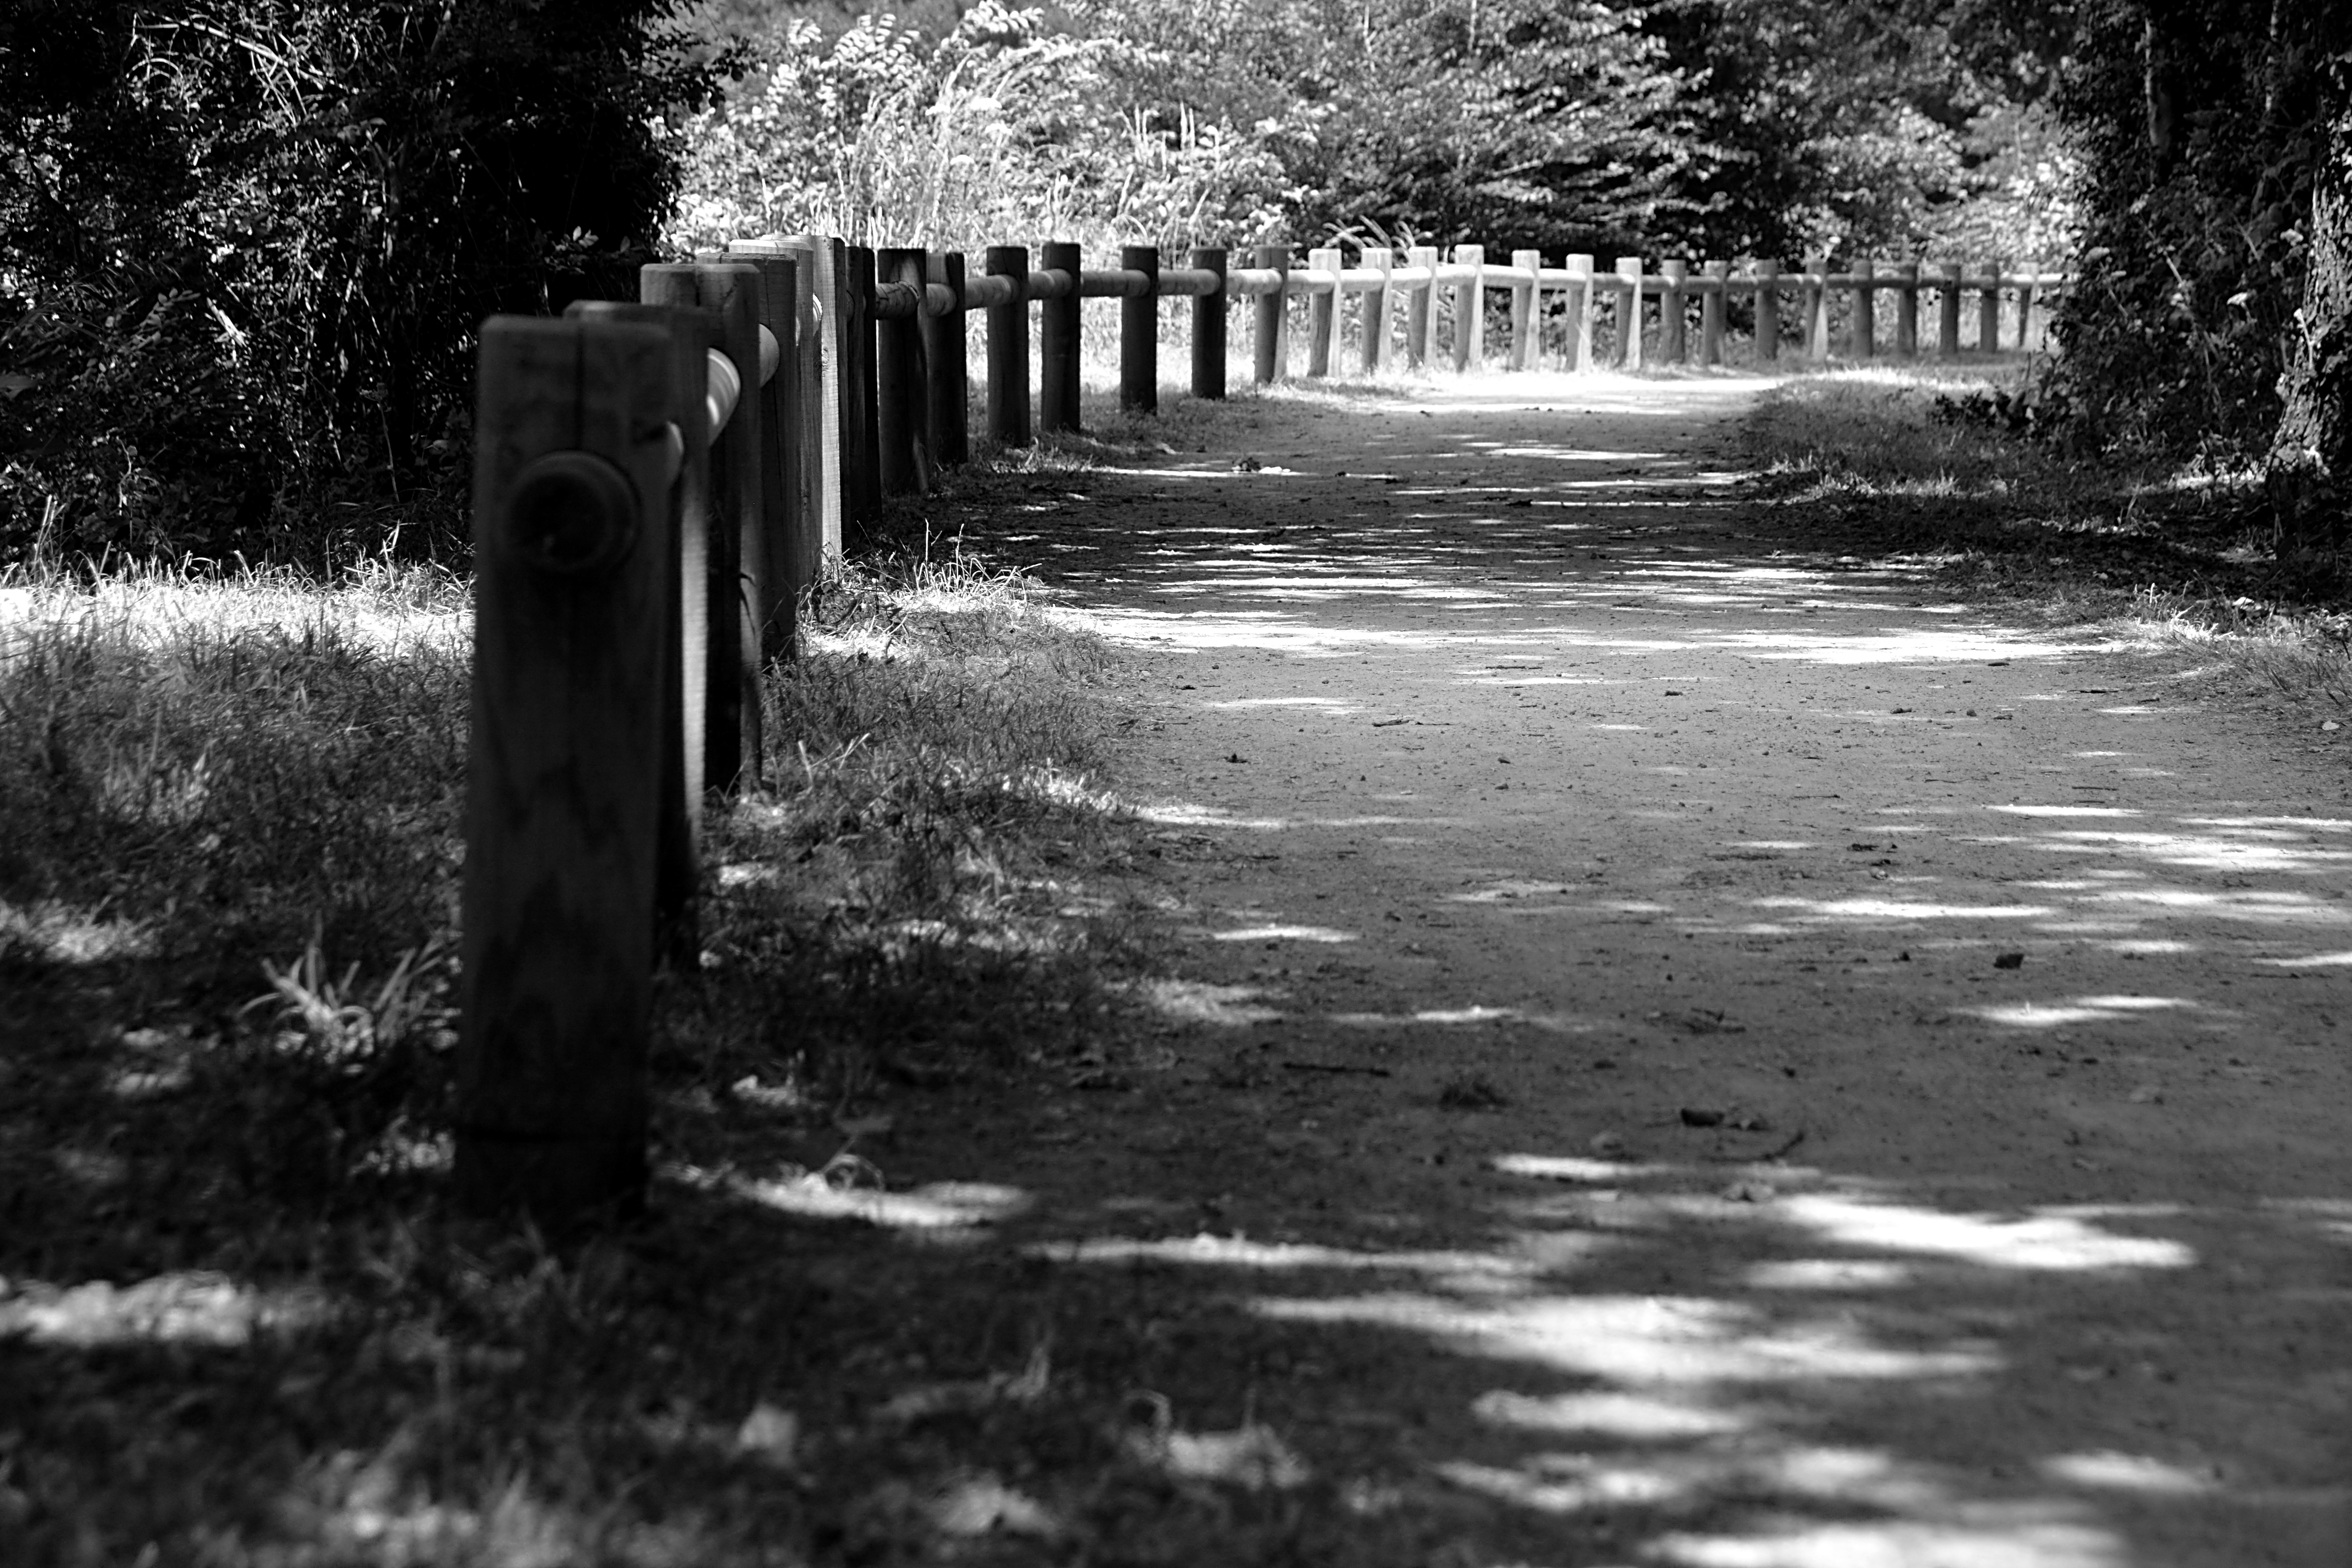
tree, nature, forest, path, outdoor, snow, winter, black and white, wood, white, sunlight, summer, weather, holiday, darkness, market, black, monochrome, season, relaxation, promenade, woodland, allee, monochrome photography, woody plant